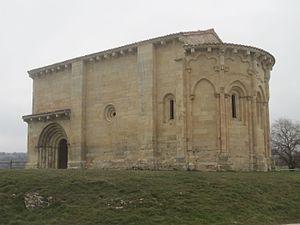
San Vicentejo est un concejo du comté de Treviño. Il est situé dans la comarque del Ebro, dans la communauté autonome de Castille-et-León, province de Burgos en Espagne. Ce village compte environ une quinzaine d'habitants.